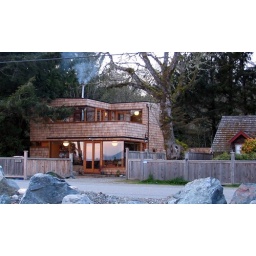
Timber frame beach house in Jordan River, British Columbia, Canada.